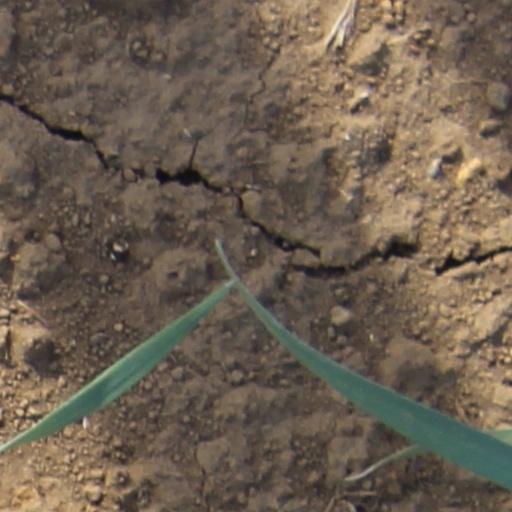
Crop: wheat